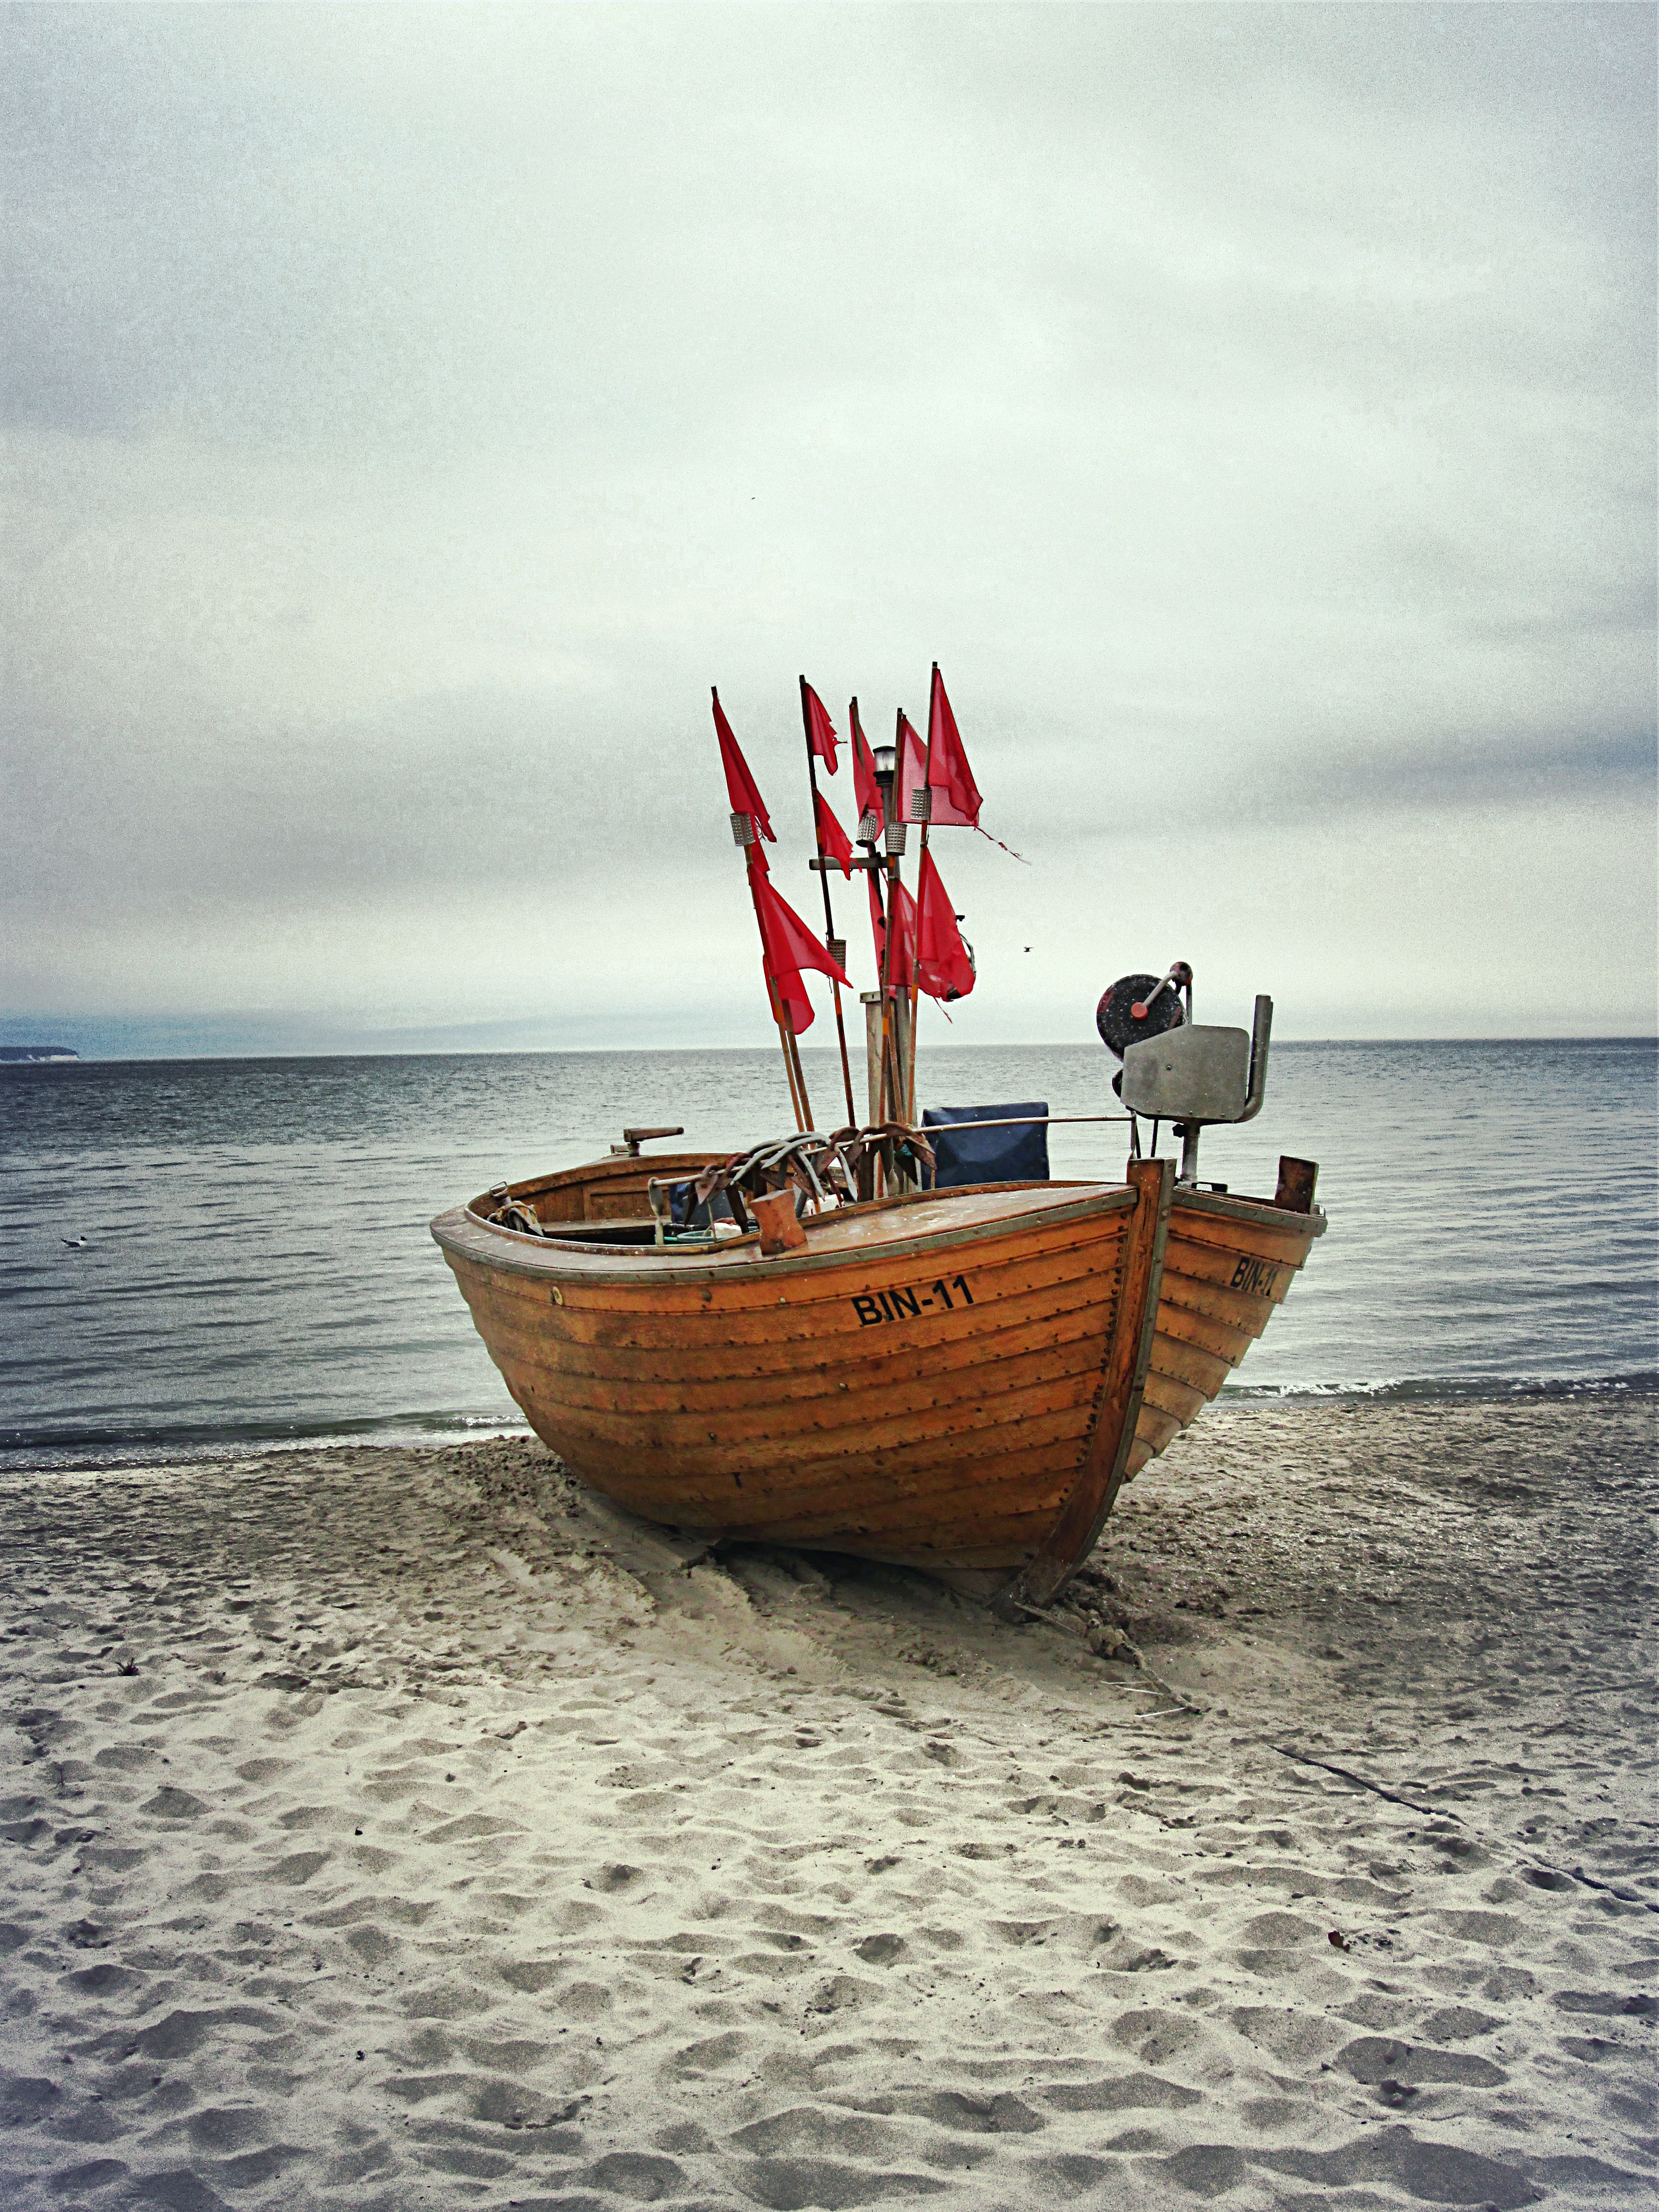
beach, sea, coast, water, sand, ocean, sky, boat, shore, ship, vehicle, fishing, bay, sailboat, motorboat, fishing boat, clouds, boating, watercraft, barque, binz, sailing ship, fishing vessel, beach sand, long tail boat, watercraft rowing